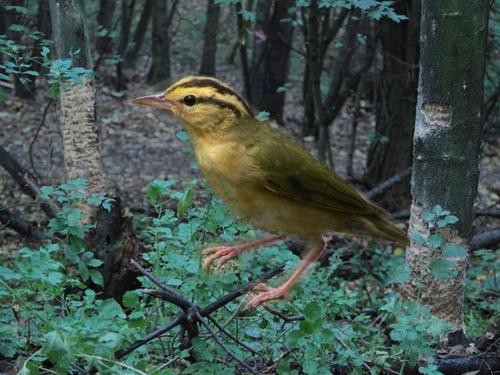
Bird species: Worm_eating_Warbler
Bird type: landbird
Background: land